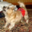
Label: dog